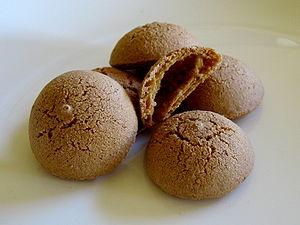
Le macaron est un petit gâteau à l'amande, granuleux et moelleux, à la forme arrondie, d'environ 3 à 5 cm de diamètre, dérivé de la meringue.
L’amaretto est un macaron italien qui peut être dur ou moelleux. C'est un petit biscuit réalisé à base de sucre, d'amandes douces et d'amandes amères, que l'on remplace parfois par les amandes des noyaux d'abricot, selon la recette.